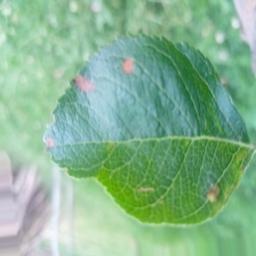
Label: Alternaria